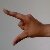
The image shows a hand gesture representing the letter 'Z' in Indian Sign Language.